Fakir

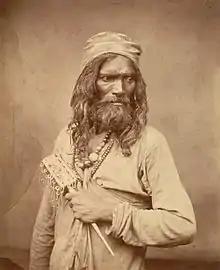
A Sufi Muslim ascetic ("fakir") in Bengal during the 1860s

Fakir, faqeer, or faqīr ((noun of faqr)), derived from "faqr" ('poverty'), is an Islamic term traditionally used for Sufi Muslim ascetics who renounce their worldly possessions and dedicate their lives to the worship of God. They do not necessarily renounce all relationships, or take vows of poverty, but the adornments of the temporal worldly life are kept in perspective. The connotations of poverty associated with the term relate to their spiritual neediness, not necessarily their physical neediness.